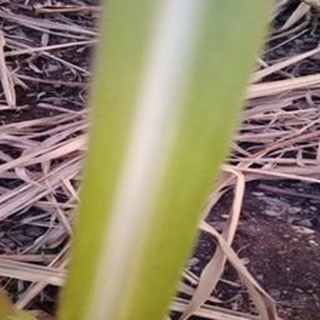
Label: sugarcane_yellow_leaf_disease